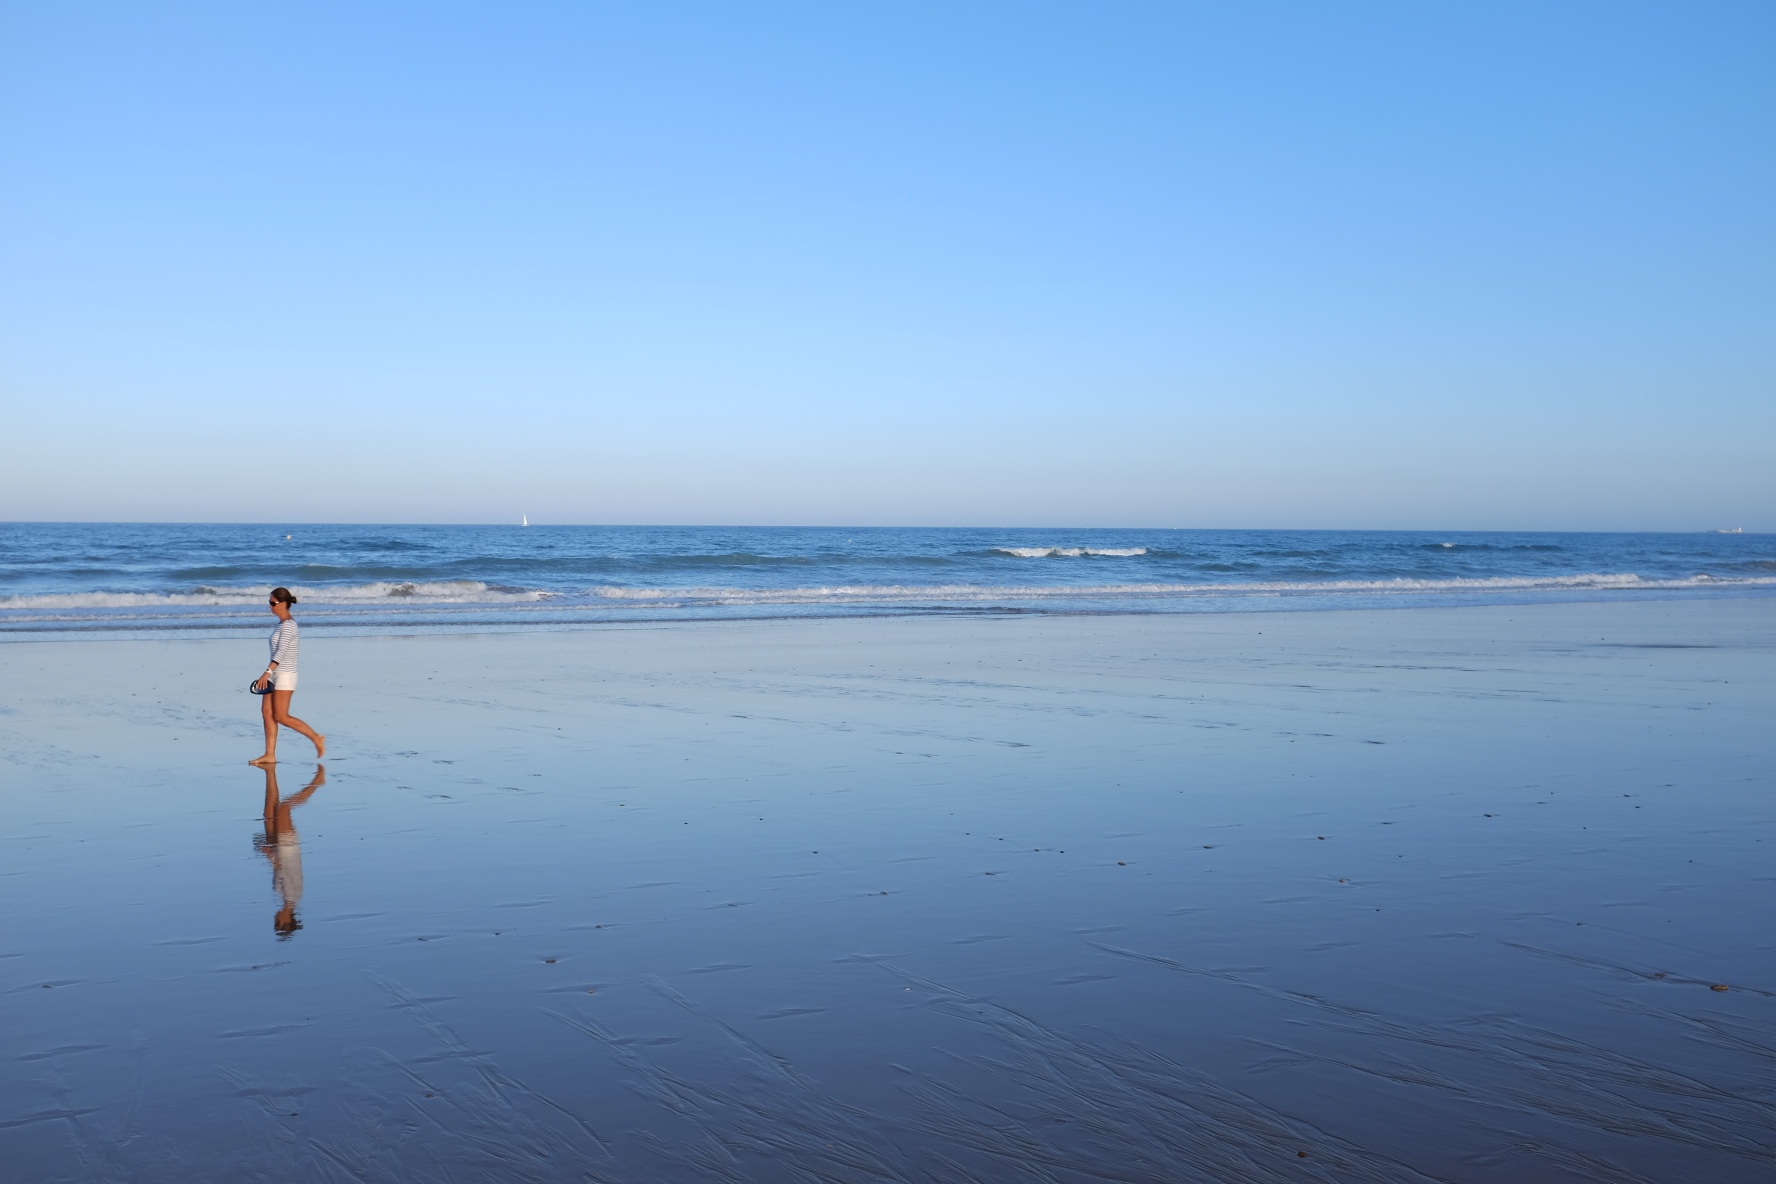
beach, sea, coast, water, sand, ocean, horizon, sky, sunlight, morning, shore, wave, dusk, reflection, bay, body of water, cape, mudflat, wind wave